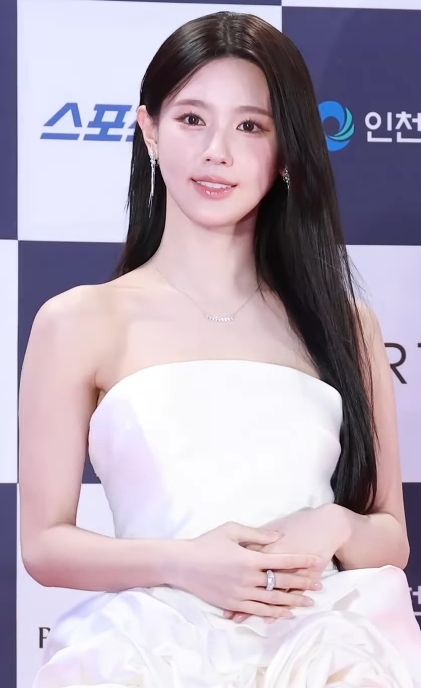
โช มี-ย็อน

| name = มีย็อน
| image = (G)-idle's Miyeon 조미연 at the The 3rd Blue Dragon Series Awards 07.jpg
| image_upright = 1.0
| caption = มีย็อน เมื่อกรกฎาคม 2024
| native_name_lang = ko
| birth_name = โช มี-ย็อน
| birth_place = อินช็อน เกาหลีใต้
| module = Infobox musical artist|embed=yes
| background = solo_singer
| instrument = เสียงร้อง
| years_active = 2018–ปัจจุบัน
| module2 = Infobox Korean name|child=yes|headercolor=transparent
| rr = Jo Mi-yeon
| mr = Cho Miyŏn
| signature = Miyeon-Signature.svg
| signature_size = 200
โช มี-ย็อน (; เกิด 31 มกราคม ค.ศ. 1997) รู้จักกันในชื่อ มีย็อน เป็นนักร้อง นักแสดง พิธีกร และนางแบบชาวเกาหลีใต้ เป็นสมาชิกเกิร์ลกรุปไอเดิล และศิลปินเดี่ยว ภายใต้สังกัดคิวบ์เอนเตอร์เทนเมนต์ และเป็นผู้พากย์เสียง อาห์-ริ หนึ่งในตัวละครจากเกิร์ลกรุปเสมือน K/DA ของเกมลีกออฟเลเจ็นดส์|ลีกออฟเลเจนด์
==ประวัติ==
=== ชีวิตช่วงแรก ===
โช มีย็อน เกิดเมื่อวันที่ 31 มกราคม ค.ศ. 1997 มีย็อนเป็นบุตรคนเดียวในครอบครัว เธอมีความสนใจในการร้องเพลงตั้งแต่เธอยังเป็นเด็กซึ่งได้รับแรงบันดาลใจในการเล่นดนตรีจากพ่อ ทางครอบครัวจึงได้สนับสนุนให้มีย็อนเรียนรู้ทักษะทางด้านดนตรีต่างๆ เช่น ไวโอลิน กีตาร์ และเปียโน
ด้วยการสนับสนุนจากเพื่อนและครอบครัวมีย็อนเข้าออดิชันกับค่ายวายจีเอนเตอร์เทนเมนต์ในช่วงมัธยมต้น และเข้าเป็นเด็กฝึกหัดภายในค่ายวายจีเอนเตอร์เทนเมนต์เป็นเวลาห้าปี ซึ่งมีย็อนถูกคัดเลือกให้เป็นหนึ่งในสมาชิกเกิร์ลกรุปแบล็กพิงก์ในช่วงแรกแต่เธอได้ออกจากค่ายไปก่อนจึงยังไม่ได้เดบิวต์เป็นศิลปิน เผยโฉมสาวคนที่ 5 ที่เกือบได้เป็นสมาชิกวง “แบล็กพิงค์”. "mgronline". 3 กันยายน พ.ศ. 2561. ().
มีย็อนยังคงแสวงหาความรู้ด้านดนตรีอย่างต่อเนื่องซึ่งเธอเข้าเรียนสถาบันดนตรีเพื่อเสริมสร้างทักษะการขับร้อง รวมถึงเรียนรู้ทักษะเกี่ยวกับการประพันธ์และผลิตเพลงCite news|title= 텐스타 '10+Star 커버스토리' WE ARE (여자)아이들텐아시아|date=2018-06-26|work=텐아시아|language=ko-KR
=== 2016–2018: ก่อนเปิดตัว ===
ในเดือนกุมภาพันธ์ ค.ศ. 2016 มีย็อนได้ออกจากค่ายวายจีเอนเตอร์เทนเมนต์ จากนั้นเธอกลายเป็นนักร้องอิสระ และปรากฏตัวในฐานะนักร้องสมทบกับ อิม ซึล-อง ที่ทัวร์แคนาดาในเดือนกันยายน ค.ศ. 2016 และในช่วงต้นปี ค.ศ. 2017 มีย็อนได้เข้าเป็นเด็กฝึกหัดภายในค่ายคิวบ์เอนเตอร์เทนเมนต์
=== 2018–ปัจจุบัน: ไอเดิลและการทำกิจกรรมเดี่ยว ===
หลังจากเป็นเด็กฝึกหัดรวมระยะเวลาได้แปดปี มีย็อนได้เปิดตัวอย่างเป็นทางการกับกลุ่มของเธอ ไอเดิล เมื่อวันที่ 2 พฤษภาคม ค.ศ. 2018 ด้วยมินิอัลบั้ม "ไอแอม (อีพีไอเดิล|ไอแอม" และซิงเกิลนำ "ลาทาทา"
ในวันที่ 26 ตุลาคม ค.ศ. 2018 มีข่าวว่ามีย็อนจะเข้าร่วมในงานแข่งขันชิงแชมป์โลก 2018 ของเกมลีกออฟเลเจนด์ พร้อมกับช็อน โซ-ย็อน, เมดิสัน เบียร์ และไจร่า เบินส์ โดยทั้งสี่คนได้ให้เสียงพากย์ตัวละครจากเกิร์ลกรุปเสมือน K/DA อีกด้วย "롤드컵 결승전 오프닝, K-POP 아이돌도 무대 오른다 - 게임톡". (in เกาหลี).Lee, Julia (2018-11-05). "K/DA, Riot Games' pop girl group, explained". "Polygon".Benjamin, Jeff. "'League of Legends' Girl Group Earns Madison Beer, (G)I-DLE & Jaira Burns No. 1 on World Digital Song Sales Chart". "บิลบอร์ด|Billboard".
ในปีค.ศ. 2019 มีย็อนได้ร้องเพลงร่วมกับแฮงจูในเพลง 'Cart' ซึ่งเป็นโปรเจ็กซ์พิเศษของค่าย Amoeba Culture X Devine Channel "리듬파워 행주X(여자)아이들 미연, 컬래버 신곡 '카트' 9일 발매 공식입장". "XSportsNews". 4 July 2019.
== ผลงาน ==
=== ผลงานเพลง ===
=== เอกซ์เทนเดดเพลย์ ===
| class="wikitable plainrowheaders" style="text-align:center"
|+ รายชื่อเอกซ์เทนเดดเพลย์พร้อมตำแหน่งสูงสุดบนชาร์ต ยอดขาย และการรับรอง
! scope="col" rowspan="2" | ชื่อ
! scope="col" rowspan="2" | รายละเอียด
! scope="col" | ตำแหน่งสูงสุดบนชาร์ต
! scope="col" rowspan="2" | ยอดขาย
|-
! scope="col" style="width:2.5em;font-size:90%;"|Gaon Album Chart|เกาหลี
|-
! scope="row" | "มาย (อีพี)|My"
|
* ออกจำหน่าย: 27 เมษายน 2022
* สังกัด: Cube Entertainment|คิวบ์, รีพับลิกเรเคิดส์|รีพับลิก, กาเกาเอ็นเตอร์เทนเมนต์|กาเกา
* รูปแบบ: ซีดี, ดิจิทัลดาวน์โหลด, สตรีมมิง
| 4
|
* เกาหลีใต้: 113,911
|
=== ในฐานะนักร้องรับเชิญ ===
| class="wikitable plainrowheaders" style="text-align:center;" border="1"
! scope="col" rowspan="2" | เพลง
! scope="col" rowspan="2" | ปี
! scope="col" colspan="2" | Peak chart positions
! scope="col" rowspan="2" | ยอดขาย
! scope="col" rowspan="2" | อัลบั้ม
|-
! scope="col" style="width:3em;font-size:90%;"| Gaon Digital Chart|KOR
! scope="col" style="width:3em;font-size:90%;"| Kpop Hot 100|KOR Hot
|-
! colspan="6" |การร้องร่วมกับศิลปินอื่น
|-
| scope="row" |"Cart"
ร้องร่วมกับ แฮงจู
| 2019
| – || –
|
| "Code Share Project"
|
==อ้างอิง==
หมวดหมู่:นักร้องป็อปหญิงชาวเกาหลีใต้
หมวดหมู่:นักร้องเคป็อป
หมวดหมู่:ศิลปินสังกัดคิวบ์เอนเตอร์เทนเมนต์
หมวดหมู่:สมาชิกของไอเดิล
หมวดหมู่:สมาชิกของเคดี/เอ
หมวดหมู่:นักร้องหญิงชาวเกาหลีใต้ในศตวรรษที่ 21
หมวดหมู่:ไอดอลหญิงชาวเกาหลีใต้
หมวดหมู่:บุคคลจากอินช็อน
หมวดหมู่:นักดนตรีจากอินช็อน
หมวดหมู่:นักแสดงหญิงจากอินช็อน